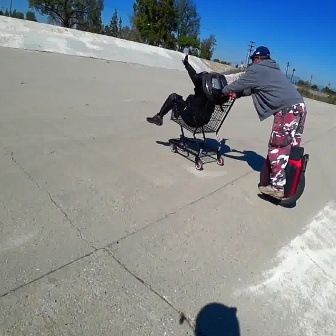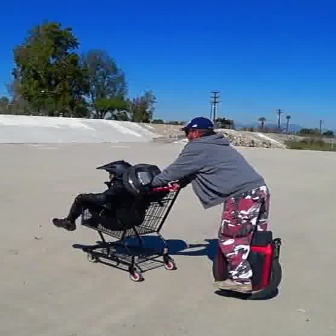
  Please identify the target specified by the bounding box [168,91,245,168] in the first image and locate it in the second image. Return the coordinates in [x_min,y_min,x_max,y_max] format.
Answer: [78,176,182,280]